Tobias Beecher

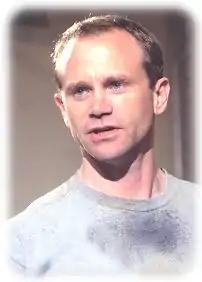

Tobias Beecher is a fictional character on the television show "Oz", played by Lee Tergesen. He is one of only nine regular characters (both prisoners and guards) to survive the entire run of the show. The others are Bob Rebadow, Ryan O'Reily, Miguel Alvarez, Arnold "Poet" Jackson, Sister Peter Marie Reimondo, Tim McManus, Father Ray Mukada, and Dr. Gloria Nathan.